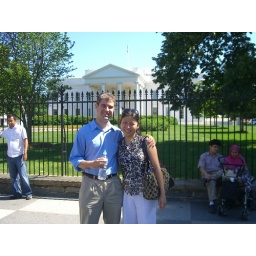
0525 36 around and in front of the white house